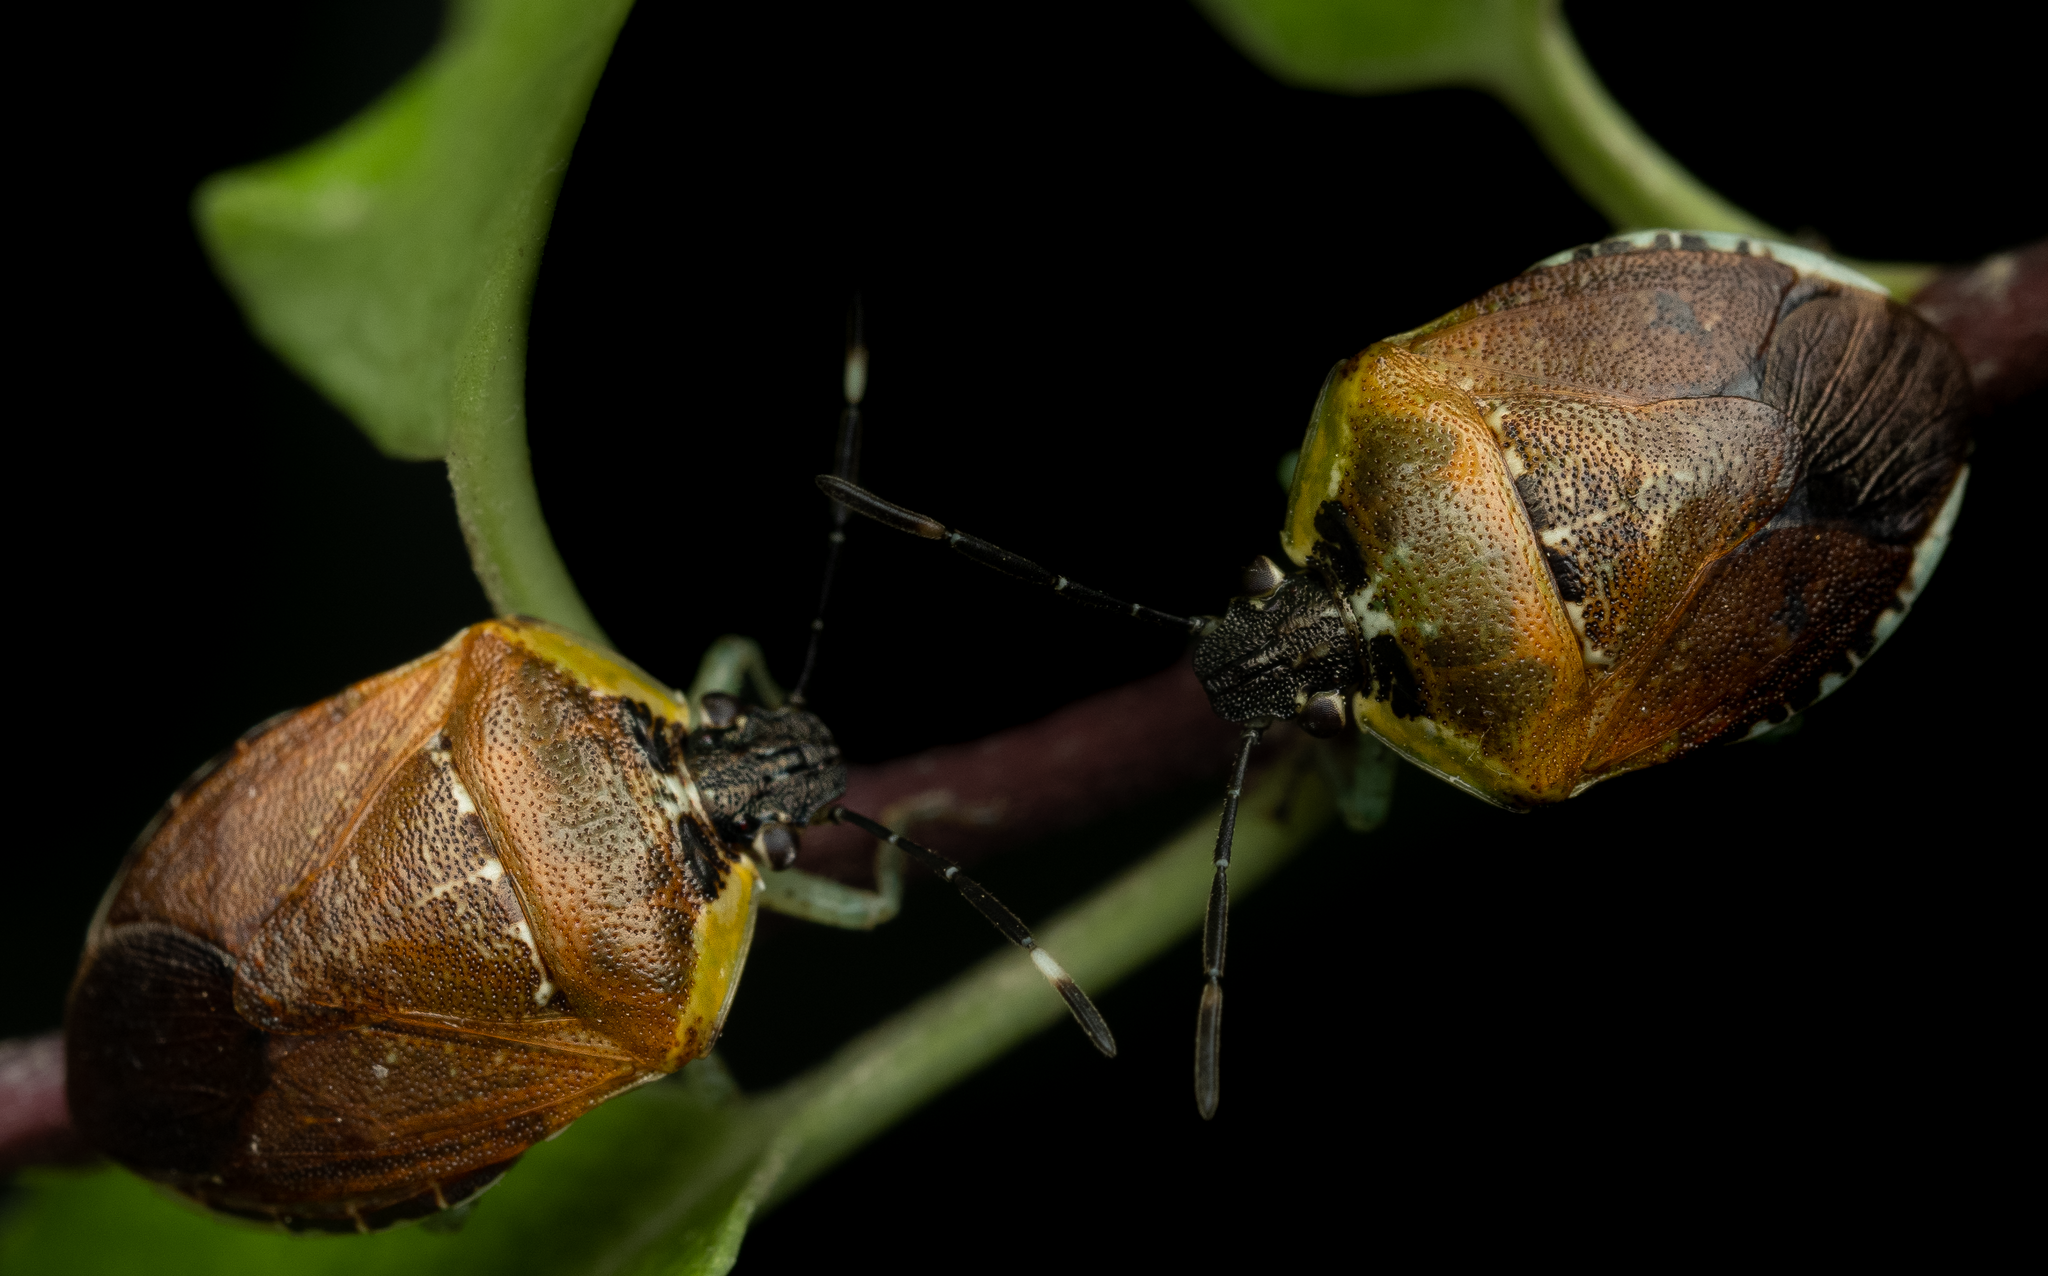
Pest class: stink_bug